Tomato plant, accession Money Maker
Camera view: bottom (45 deg); turntable rotation: 90 degrees
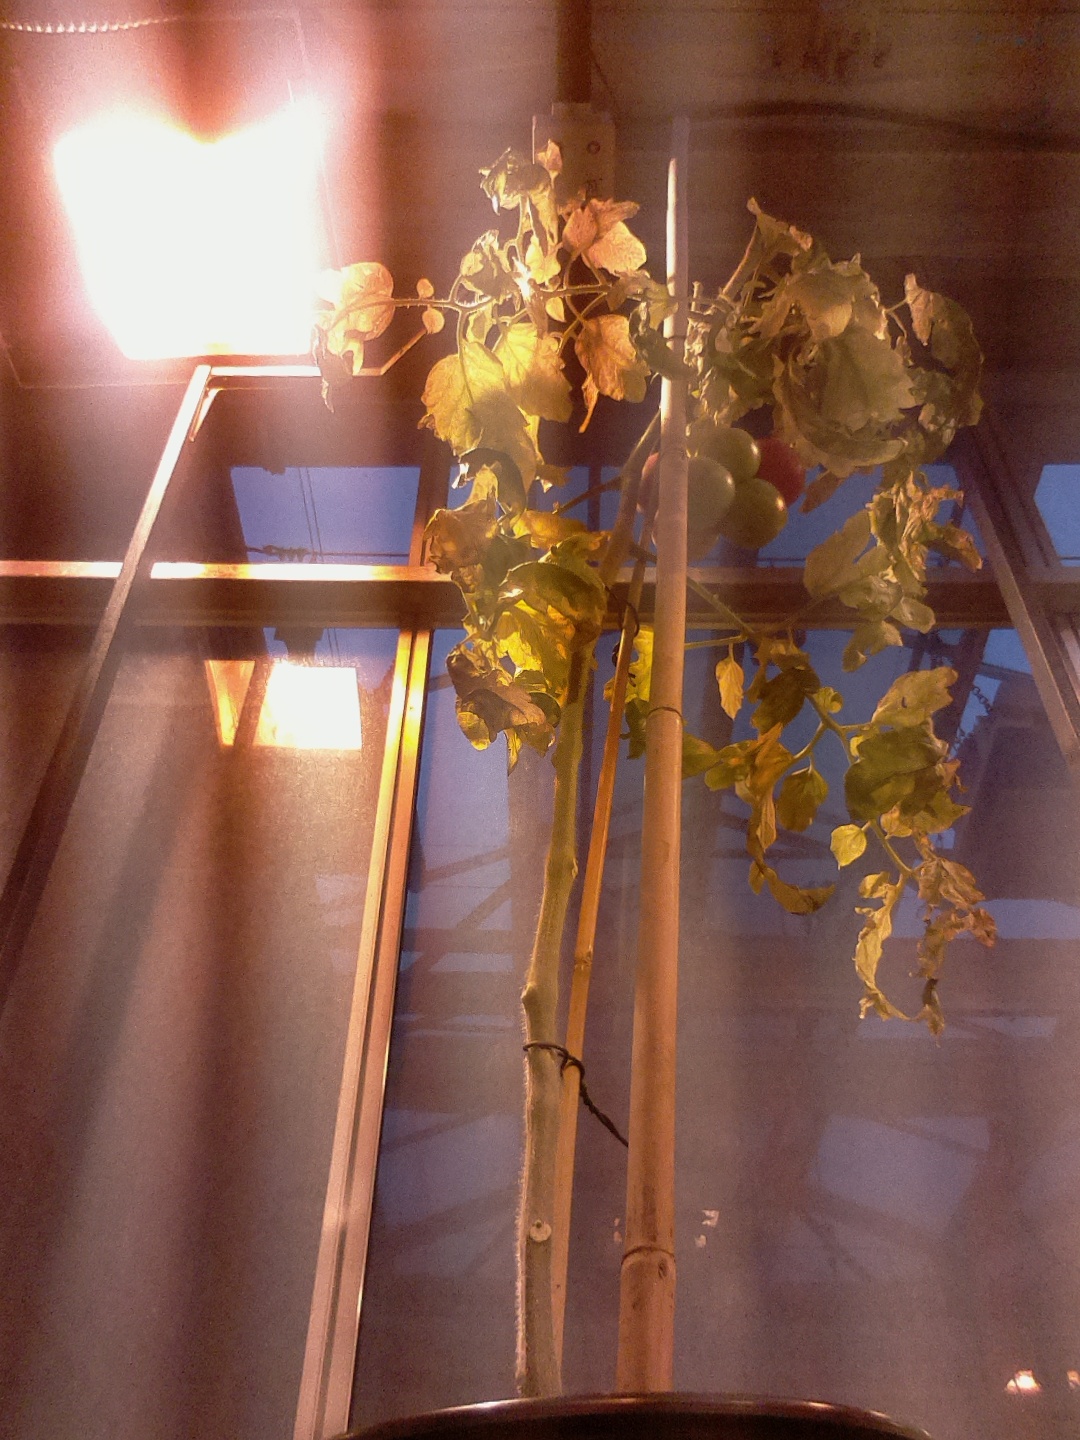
BBCH growth stage 84: 40%-50% of fruits show typical fully ripe color